Nick Vlastuin

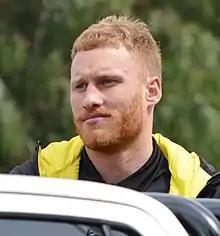
Vlastuin in the 2019 AFL Grand Final parade

Vlastuin started the 2019 season with appearances in each of the club's two pre-season matches, though played only restricted game time in second due to minor soreness. He was fully fit for the club's season opening match against , where he contributed 14 disposals. The loss of All-Australian defender and teammate Alex Rance to an ACL injury in that match however, would force Vlastuin into a more defensive role that in seasons past, becoming responsible for negating oppositions teams' third forward. In the week following Rance's injury, "Fox Footy" analyst David King labelled Vlastuin the Richmond player most capable of replacing Rance's prowess as an intercept player. When all three members of Richmond's leadership group were ruled out from playing in round 4, "AFL Media" named Vlastuin the front runner to captain the side that weekend, though he would eventually be passed over for the role in favour of veteran Shane Edwards. He was however added to the club's de facto leadership group of five, who served in the role during the appointed leaders' playing absence. Two weeks later Vlastuin would show leadership of another kind, named best on ground with a maximum ten coaches award votes for a 28 disposals performance for which he was also named to "AFL Media's" Team of the Week. In his next match in round 7, Vlastuin would suffer a minor ankle injury during a loss to the . Though he would return to the field to play out the match, a mid-week flare up on symptoms would cause Vlastuin to miss the following week's match as a result of the injury. Vlastuin returned to the side in round 9, playing a dual role as defender and midfielder while kicking his first goal of the year and adding 24 disposals. He suffered a knock to the hip in round 12 that saw him in some doubt for round 13's match against , but eventually recovered in time to post 24 disposals. Vlastuin recorded more than 20 disposals in three of his next five games following that match, including in round 19 where he received one coaches award vote for a performance that included his then season-best total of eight rebound-50s. He was named among Richmond's best for 24 disposals in round 20, before earning four coaches votes and selection to "AFL Media's" team of the week in round 21. Vlastuin closed out the home and away season with a nine mark, 13 intercepts best-on-ground performance that earned him nine coaches votes and yet another selection to the "AFL Media" team of the week in round 23. He finished the home and away season with the third most intercepts of any player that year and placing 14th for marks, while rating as 'elite' for intercepts and intercept marks by the AFL's statistical partner, "Champion Data". In the lead up to the finals series, Vlastuin was named to the best 22 in "The Age" chief football reporter Jake Niall and the Herald Sun chief football reporter Mark Robinson's teams of the year in 2019. Despite that recognition, he was left out of both the final team and even the squad of 40 players for the official All-Australian award and was identified by "Fox Footy" and the "Herald Sun" as one of the most notable omissions. In Richmond's qualifying final win over the at The Gabba, Vlastuin recorded a career-best 12 rebound-50s in what "Fox Footy" described as a 'damaging' performance as a ball carrier at half-back. That earned his side a home preliminary final against , where Vlastuin's defensive efforts helped his side through to a grand final match up against . To that point, Vlastuin ranked fourth in the league for total intercepts that season. In the grand final, Vlastuin was part of a Richmond defence that kept the Giants to 25 points, their lowest score in the club's eight-year history and the lowest score by any team in a VFL/AFL grand final since 1960. He took a match-high 12 marks, was one of only five players to receive coaches award votes (three votes) and was described by "AFL Media" as "one of the Tigers' best" players on the day. Vlastuin finished the season with a second premiership in three years and placed fourth in the club's best and fairest count, his best finish to date. He was also named at number 41 in "Herald Sun" chief football reporter Mark Robinson's list of the league's best players in 2019 and was ninth among all defenders on that same list.